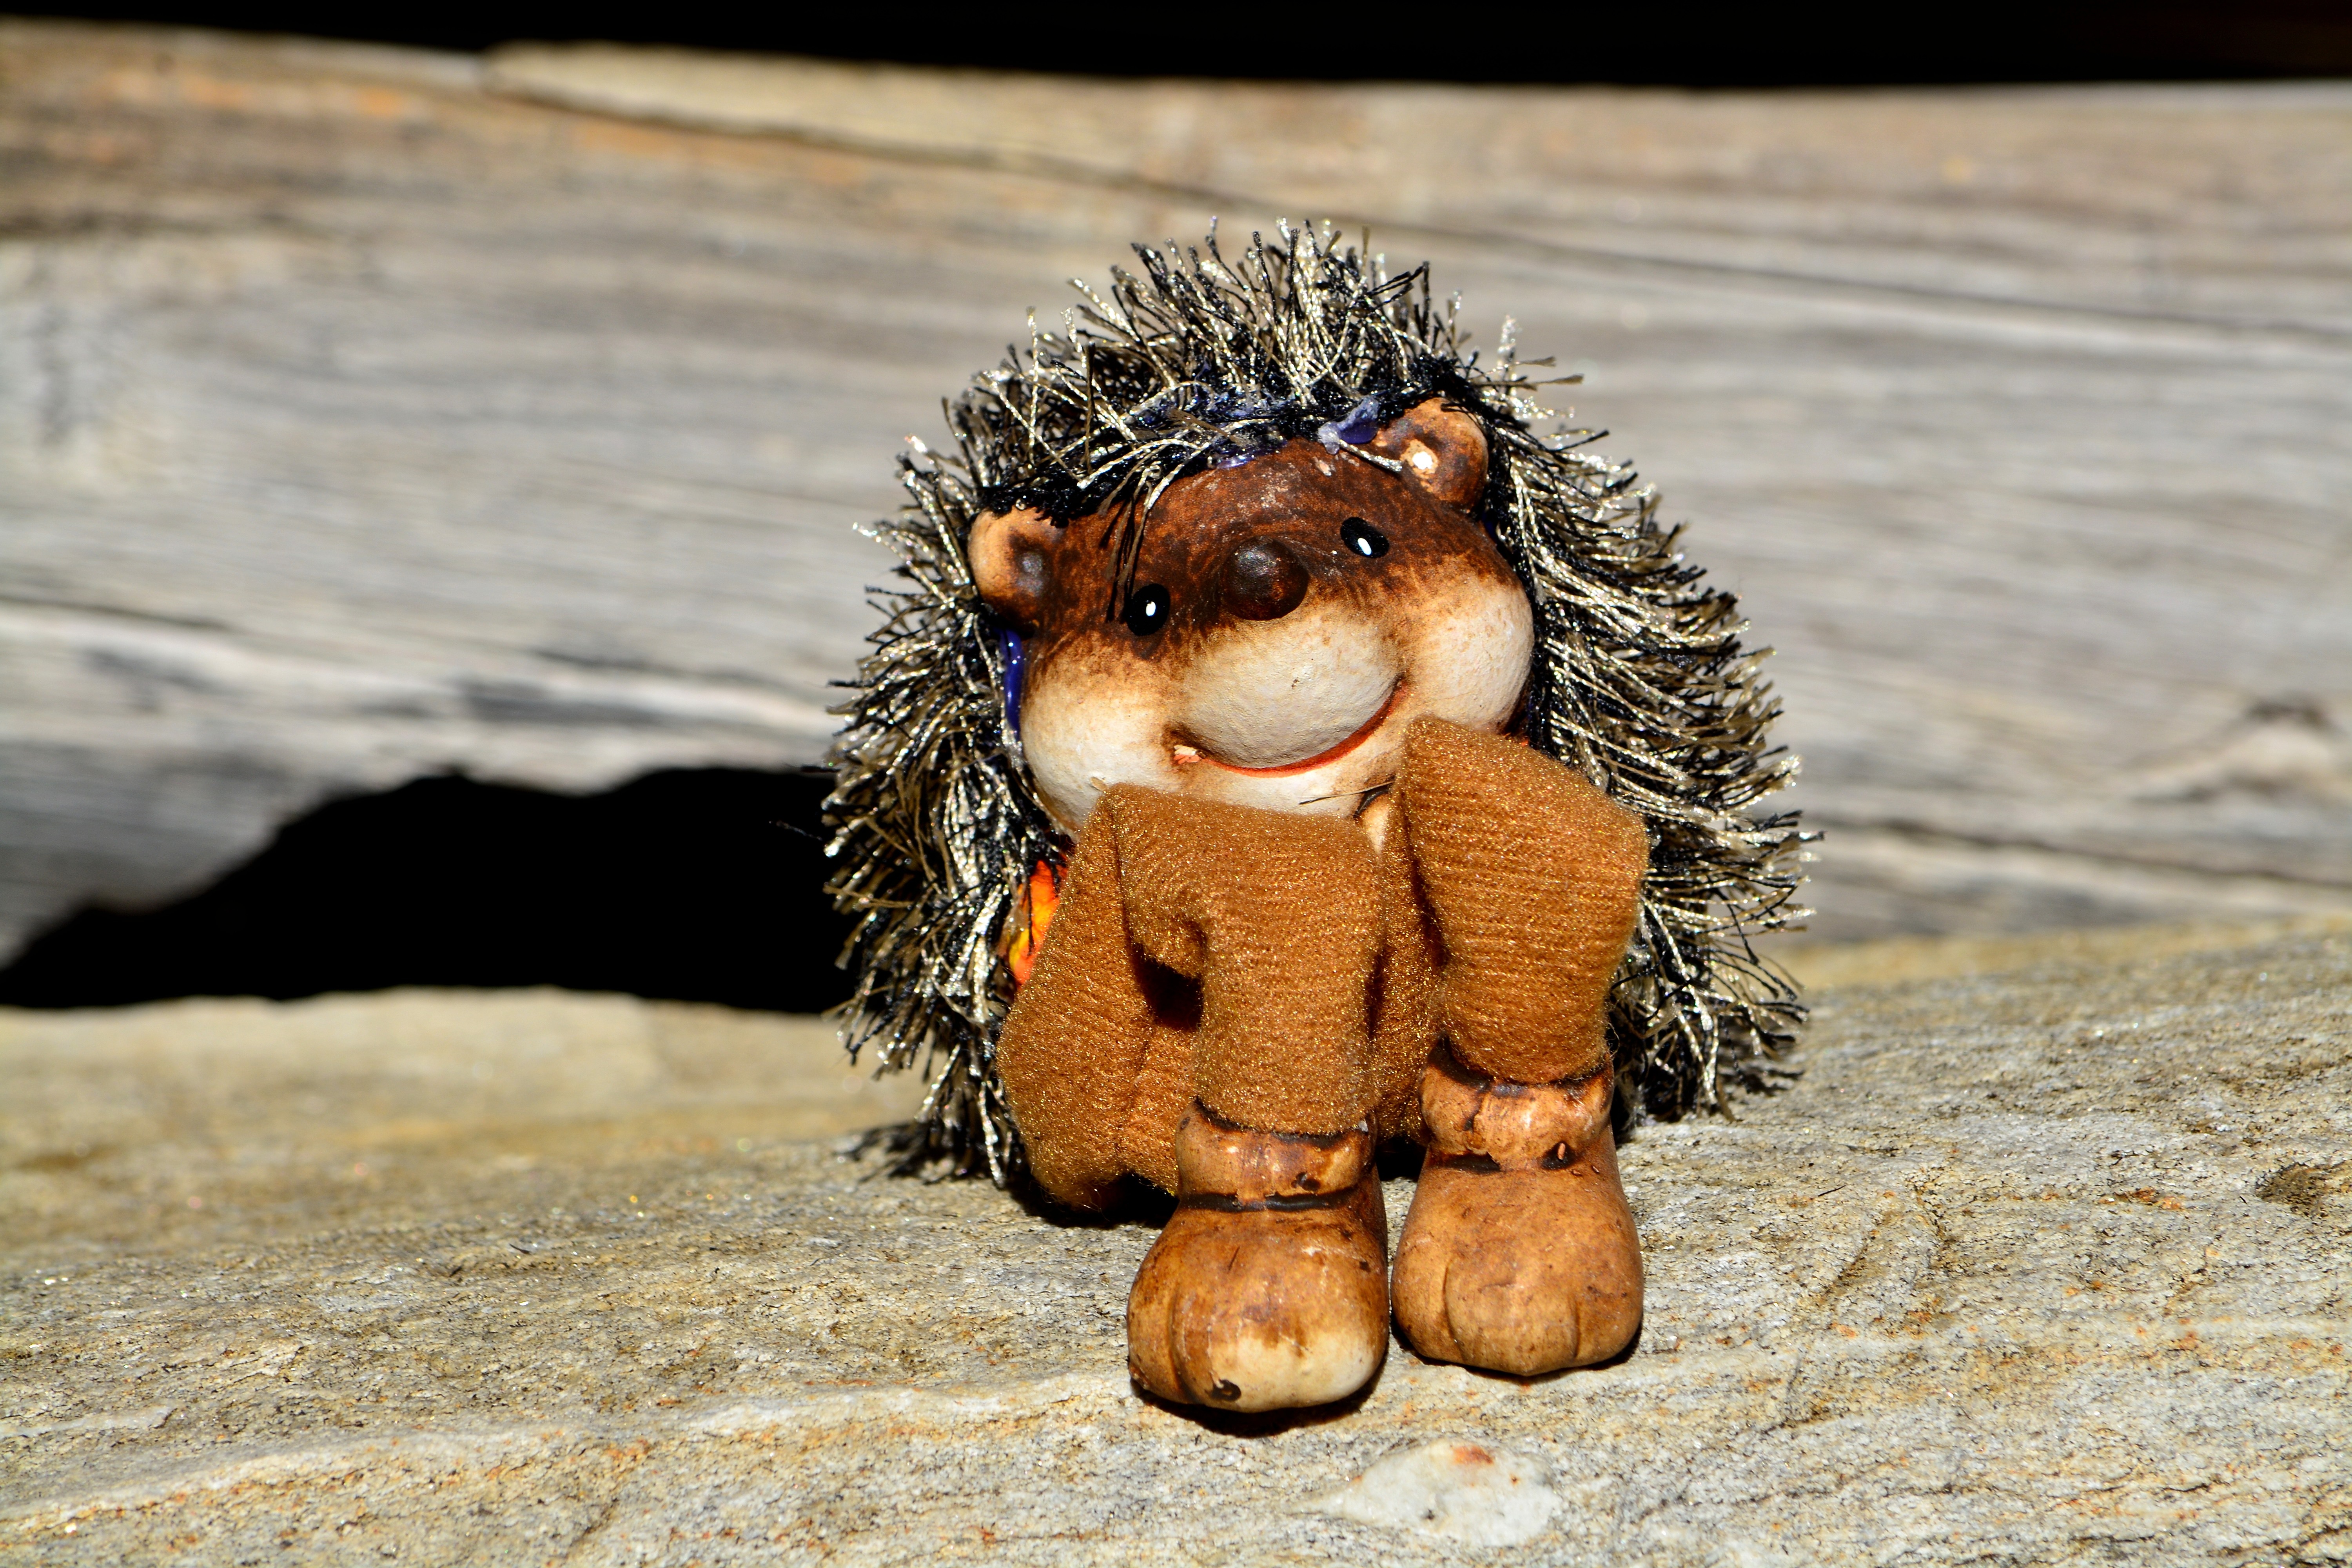
wildlife, mammal, toy, close up, doll, figure, hedgehog, toys, macro photography, stuffed toy, mecki